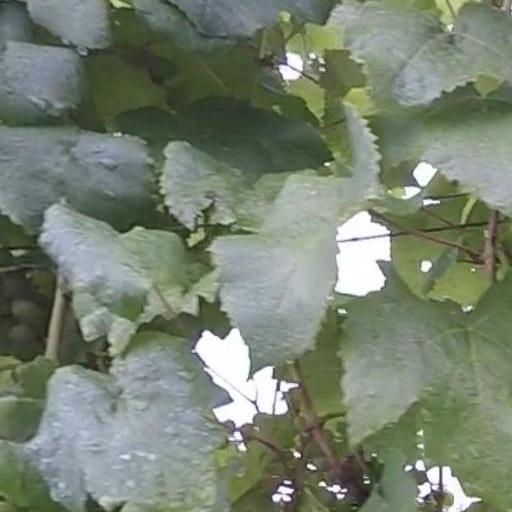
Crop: grape